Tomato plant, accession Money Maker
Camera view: tilt-top (135 deg); turntable rotation: 0 degrees
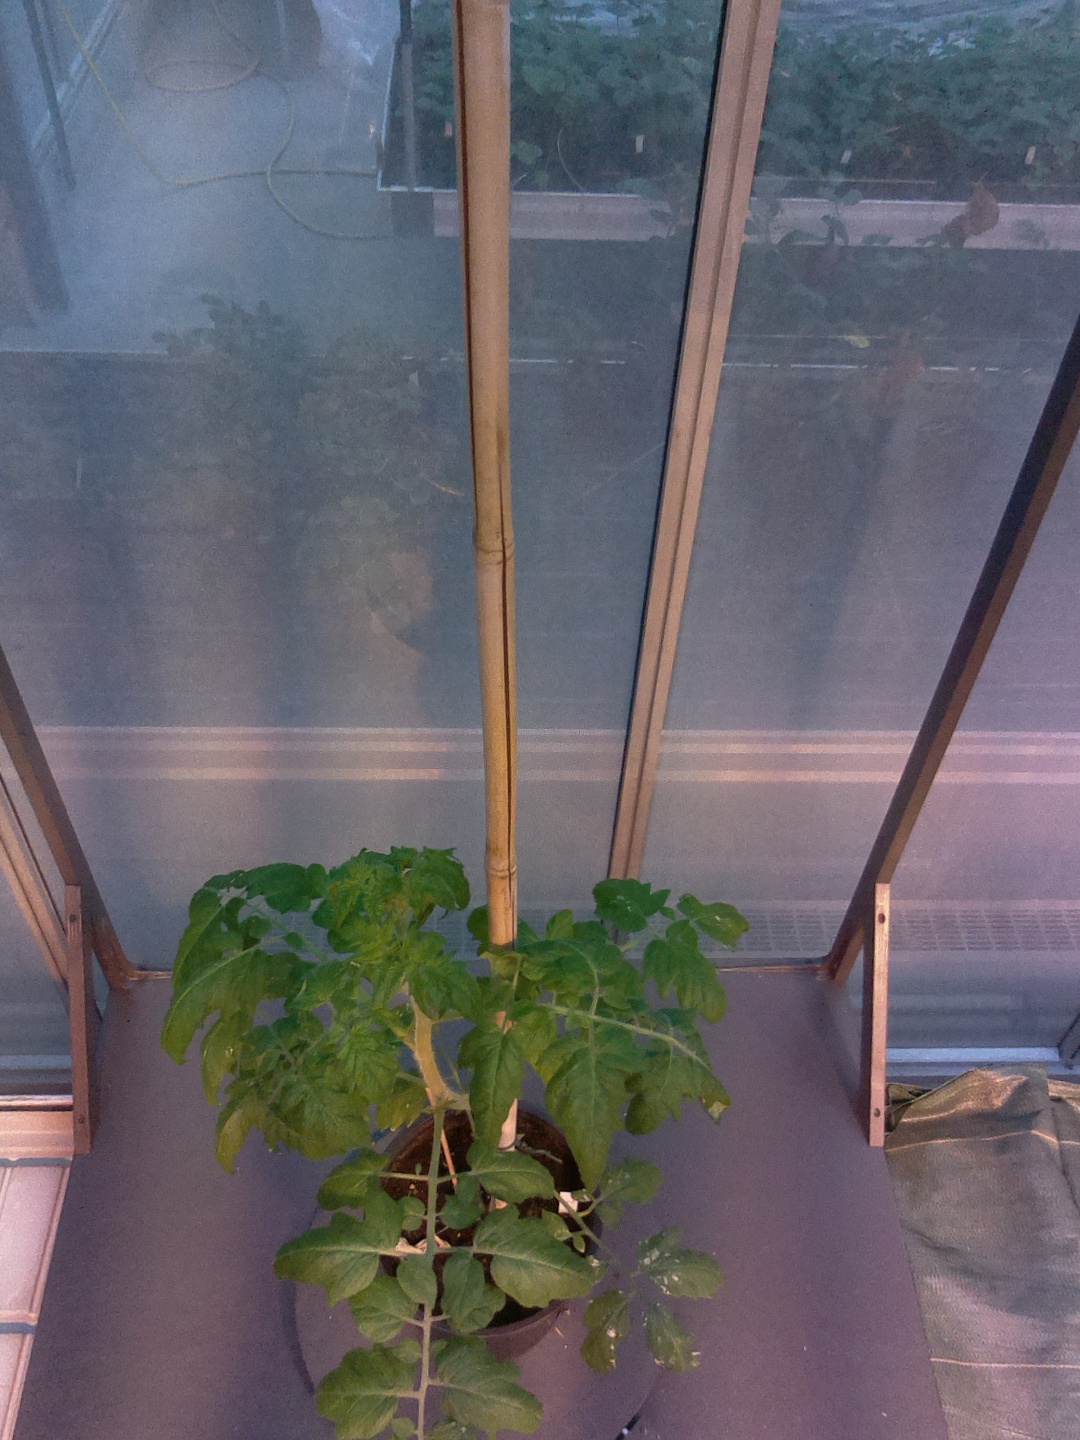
BBCH growth stage 20: First Side shoot start formed